Dutch government school of Elmina

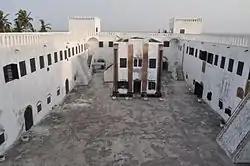
The school was located in the church of Elmina Castle

During the later years of Dutch colonial rule on the Gold Coast, the Dutch operated a government school (Dutch: "gouvernementsschool") in Elmina Castle, primarily aimed at educating Euro-African boys in Elmina. After many false starts, regular education started in the early 1850s with about 50 pupils, rising to more than 150 in the 1860s.